Culture of Malta

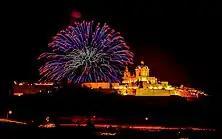
Fireworks in Mdina during the Feast of the Conversion of St. Paul, an annual cultural celebration

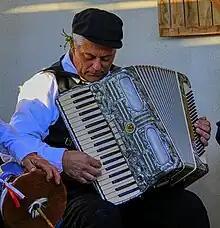
A traditional Għana musician playing an accordion

The culture of Malta has been influenced by various societies that have come into contact with the Maltese Islands throughout the centuries, including neighbouring Mediterranean cultures, and the cultures of the nations that ruled Malta for long periods of time prior to its independence in 1964.